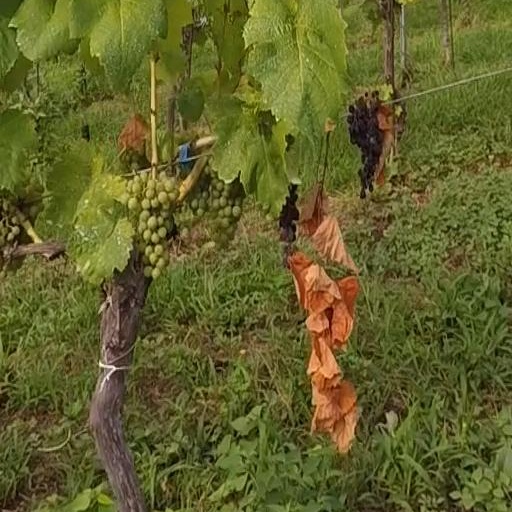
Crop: grape